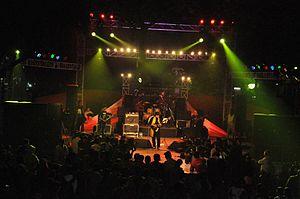
Love Runs Blind, souvent abrégé en LRB, est un groupe de rock bangladais formé en 1991 dans la ville de Chittagong par Ayub Bachchu. Ils sont l’un des groupes les plus prospères du Bangladesh. Depuis leur création, ils ont publié treize albums studio, un album live et deux albums de compilation. Ils sont également apparus dans plusieurs albums mixtes. Ils font partie des pionniers de la musique hard rock bangladaise. Ils ont été à l'origine formés en tant que groupe de hard rock, mais ont expérimenté de nombreux sous-genres de rock and roll.